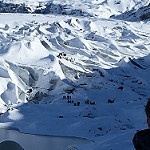
Label: glacier